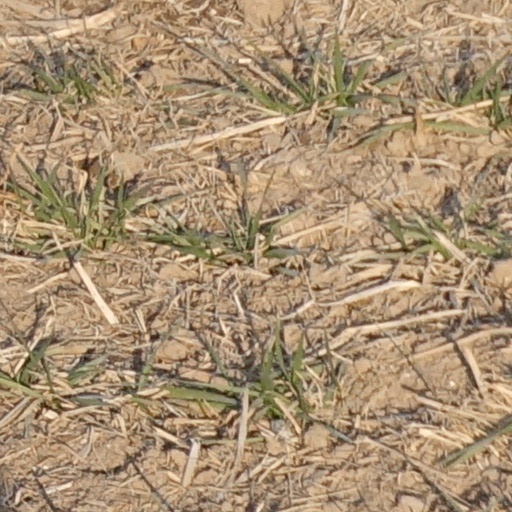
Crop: wheat